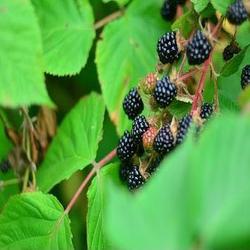
Label: Blackberry